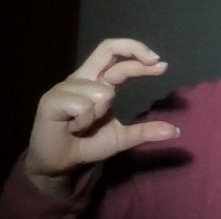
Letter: thal